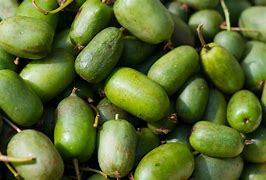
Label: Kiwi